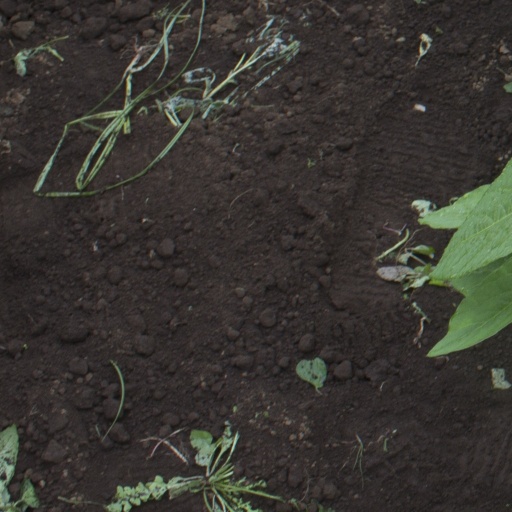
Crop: soybean